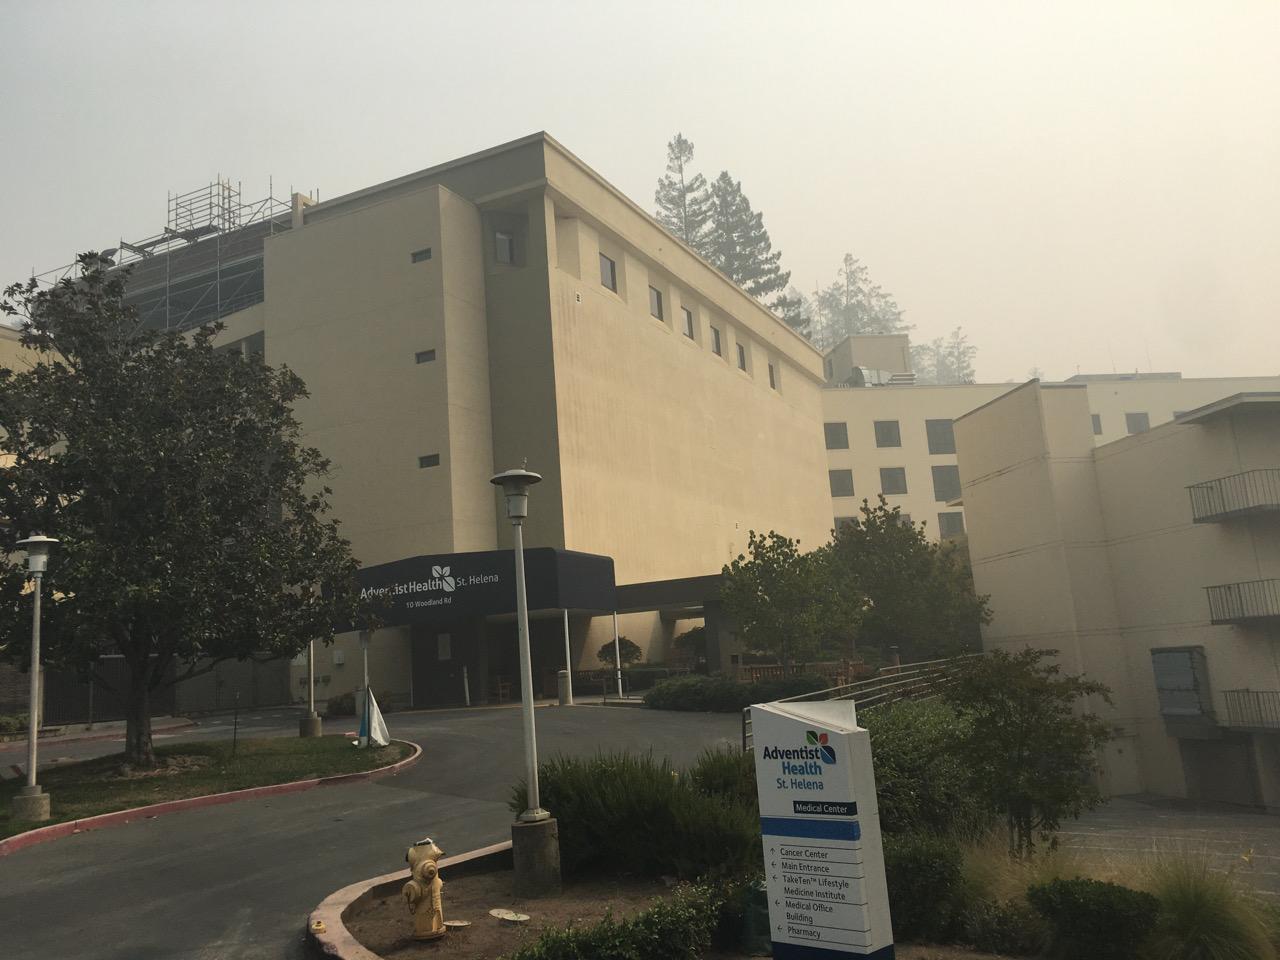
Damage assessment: no_damage